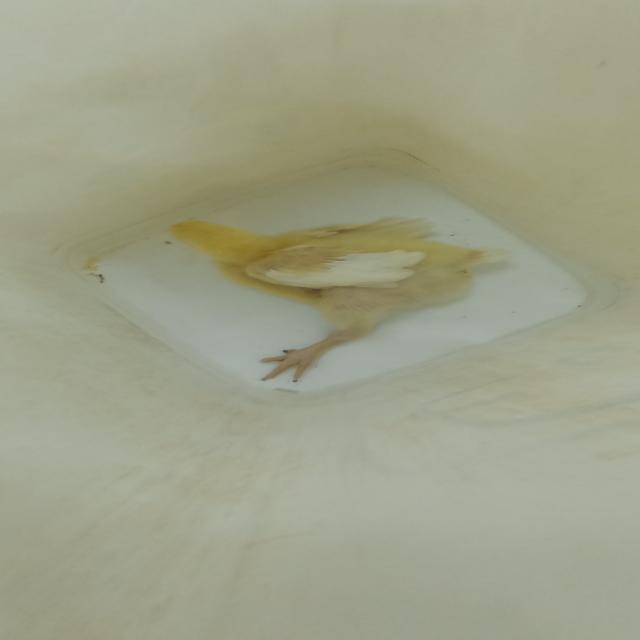
Weight: 321 g